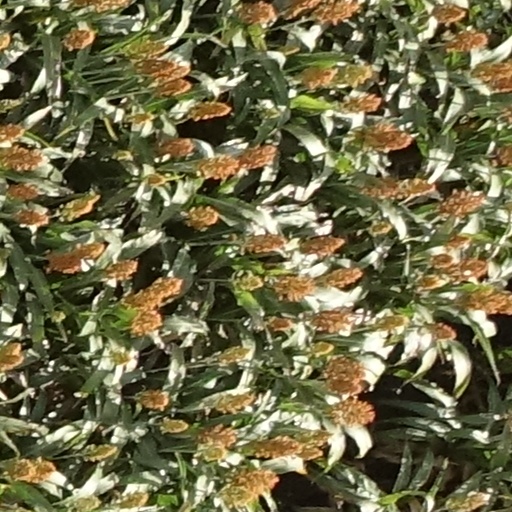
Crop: sorghum